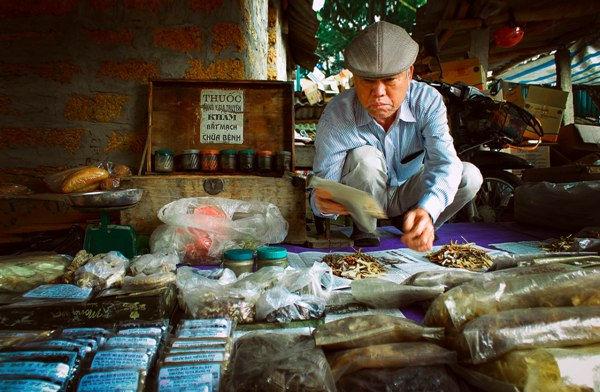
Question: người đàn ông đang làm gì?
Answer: người đàn ông đang ngồi sắp xếp các túi thuốc khô